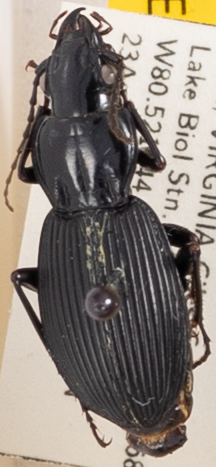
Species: Pterostichus lachrymosus
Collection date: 2022-08-23
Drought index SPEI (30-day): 1.13
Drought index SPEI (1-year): -0.46
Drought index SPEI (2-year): -0.39